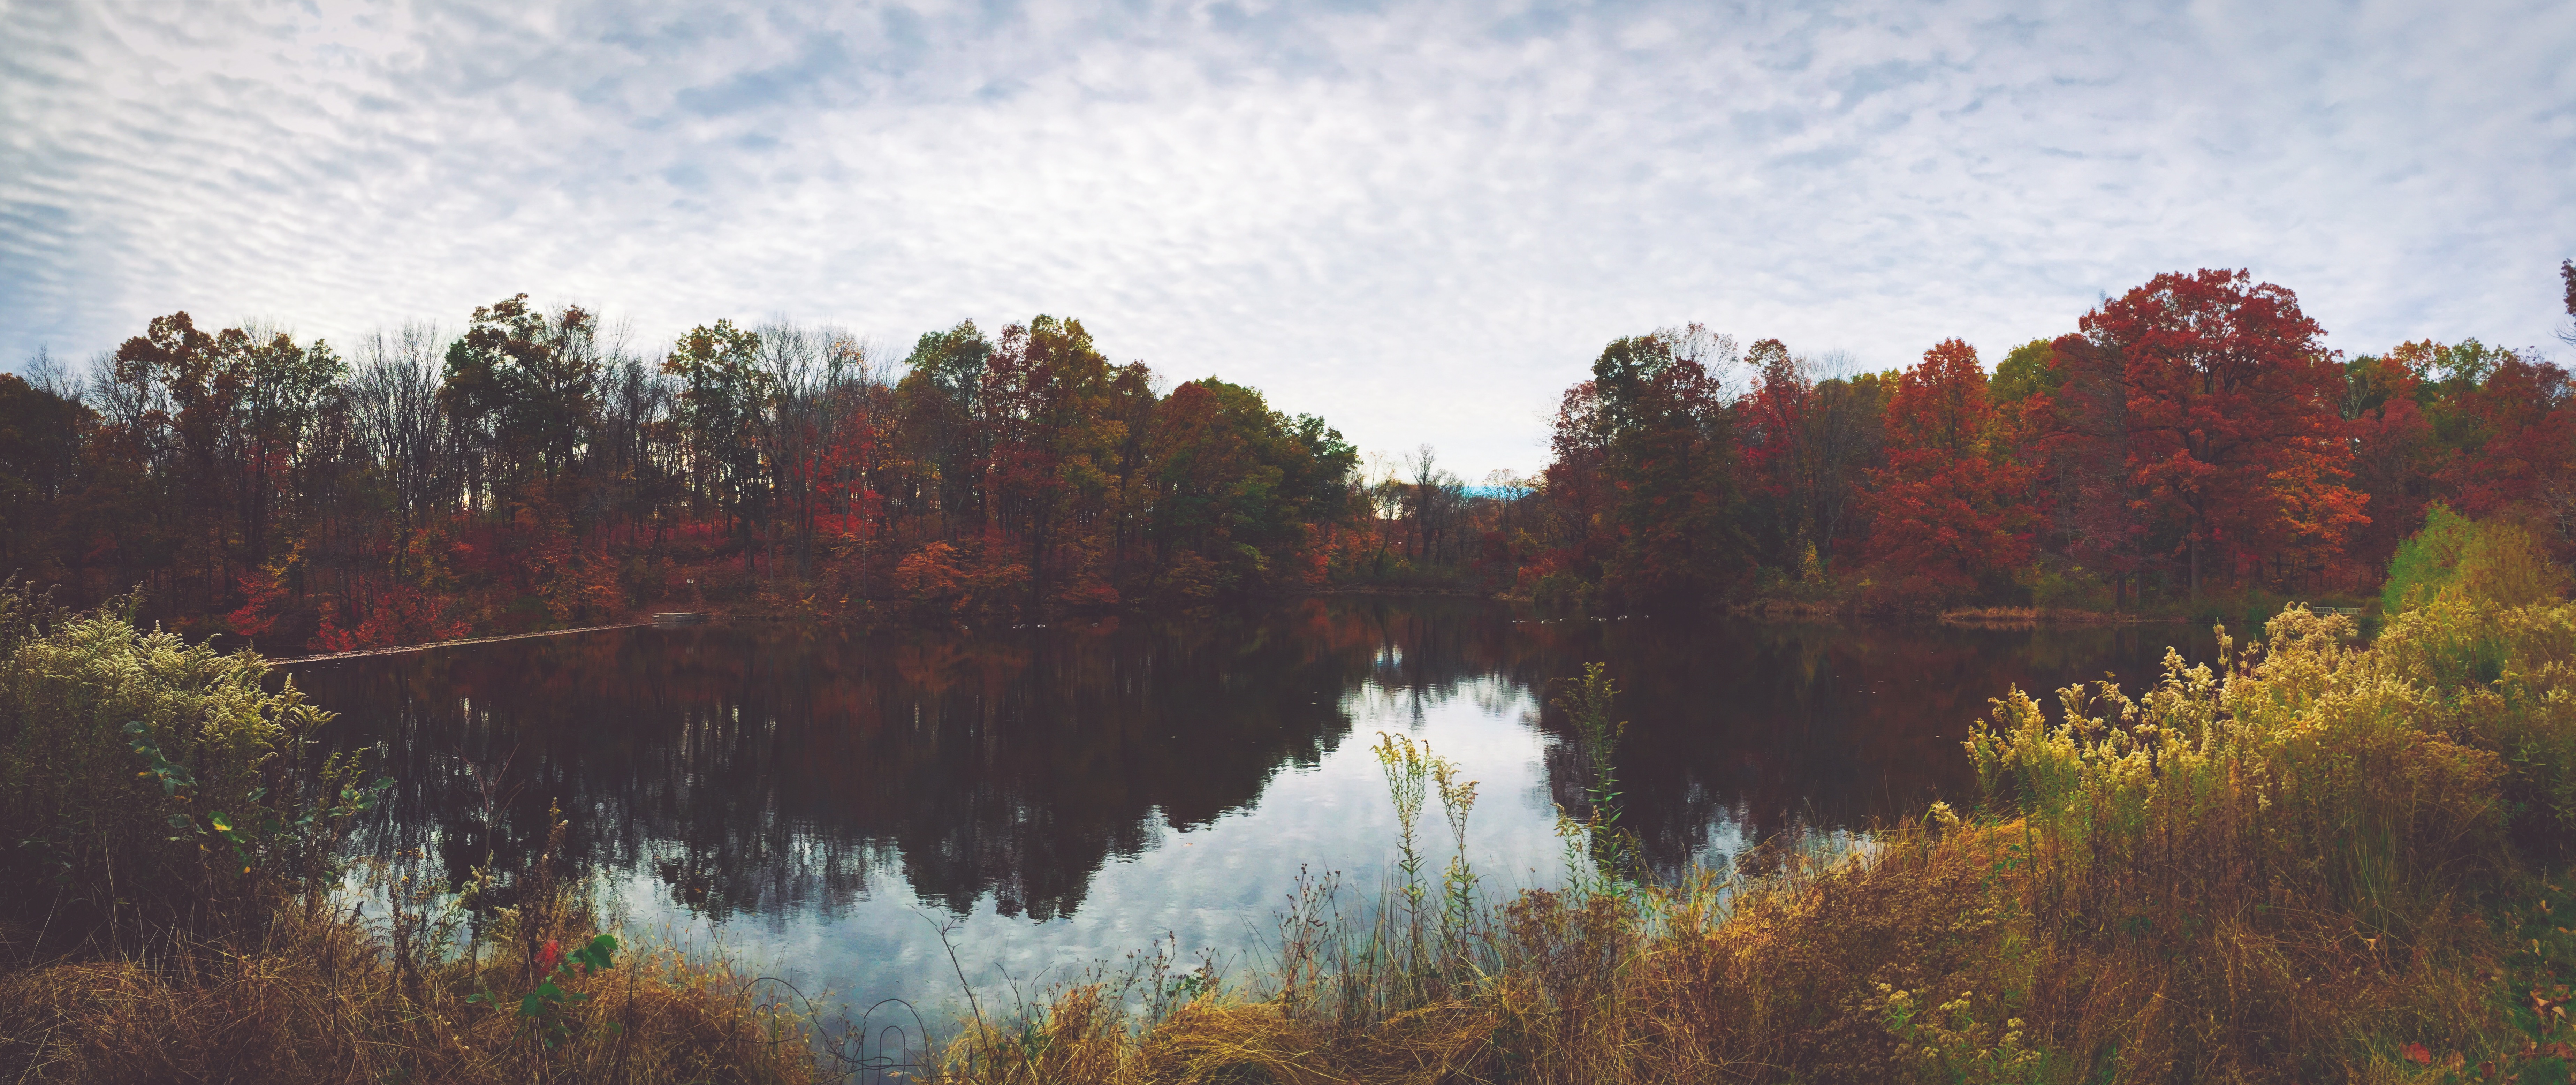
landscape, tree, nature, forest, wilderness, mountain, cloud, mist, sunlight, morning, leaf, fall, hill, lake, dawn, river, evening, reflection, autumn, season, wetland, woodland, habitat, ecosystem, rural area, natural environment, atmospheric phenomenon, woody plant